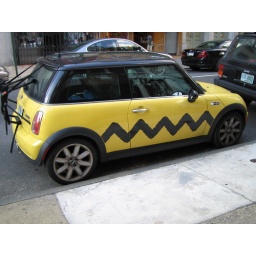
Good Grief Charlie Brown! Saw this car parked on the street in Philadelphia.